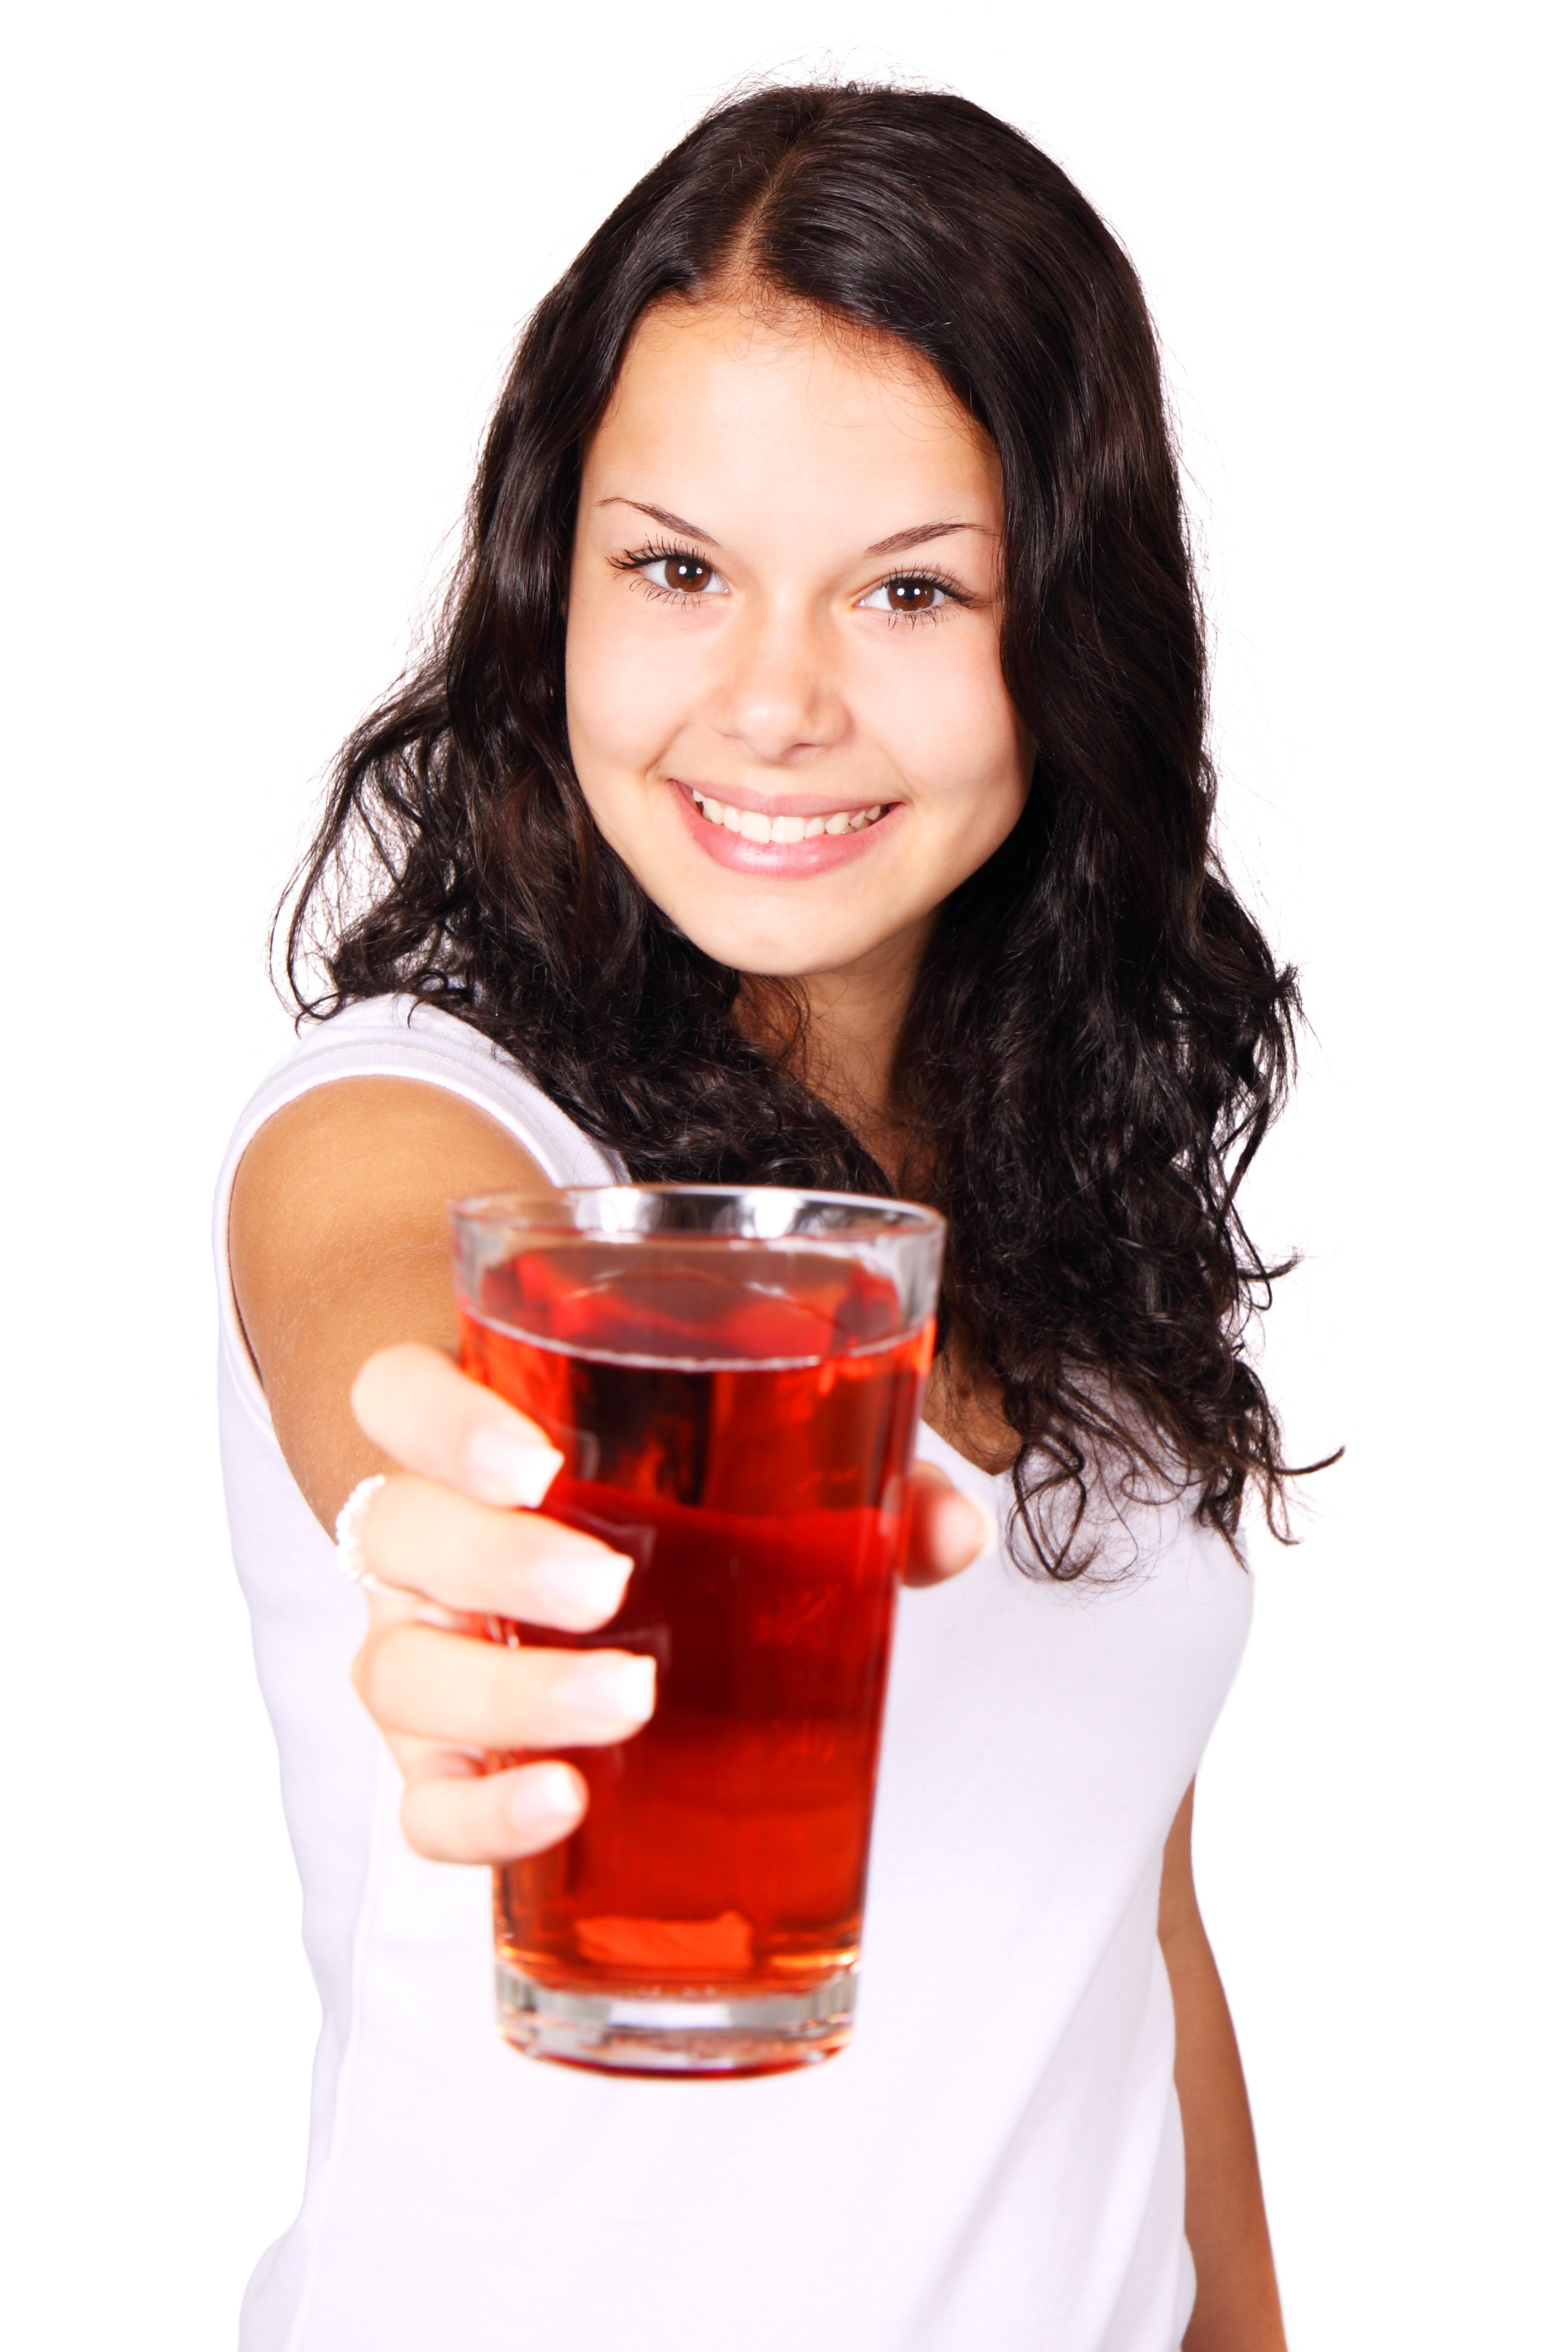
hand, people, girl, woman, fruit, glass, isolated, female, young, food, red, fresh, beverage, drink, healthy, smile, alcohol, mouth, juice, cranberry, drinking, liqueur, diet, sense, distilled beverage, drinkware